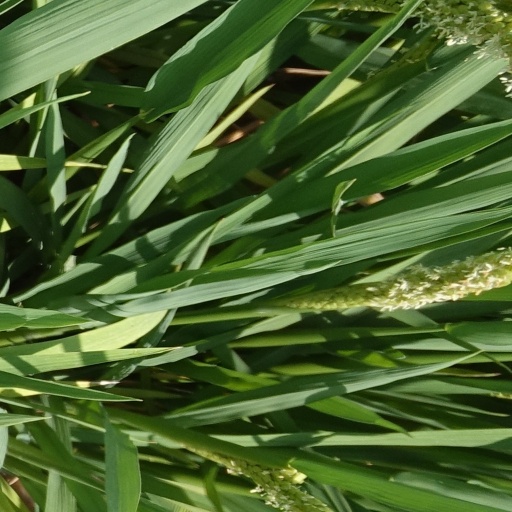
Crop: rice